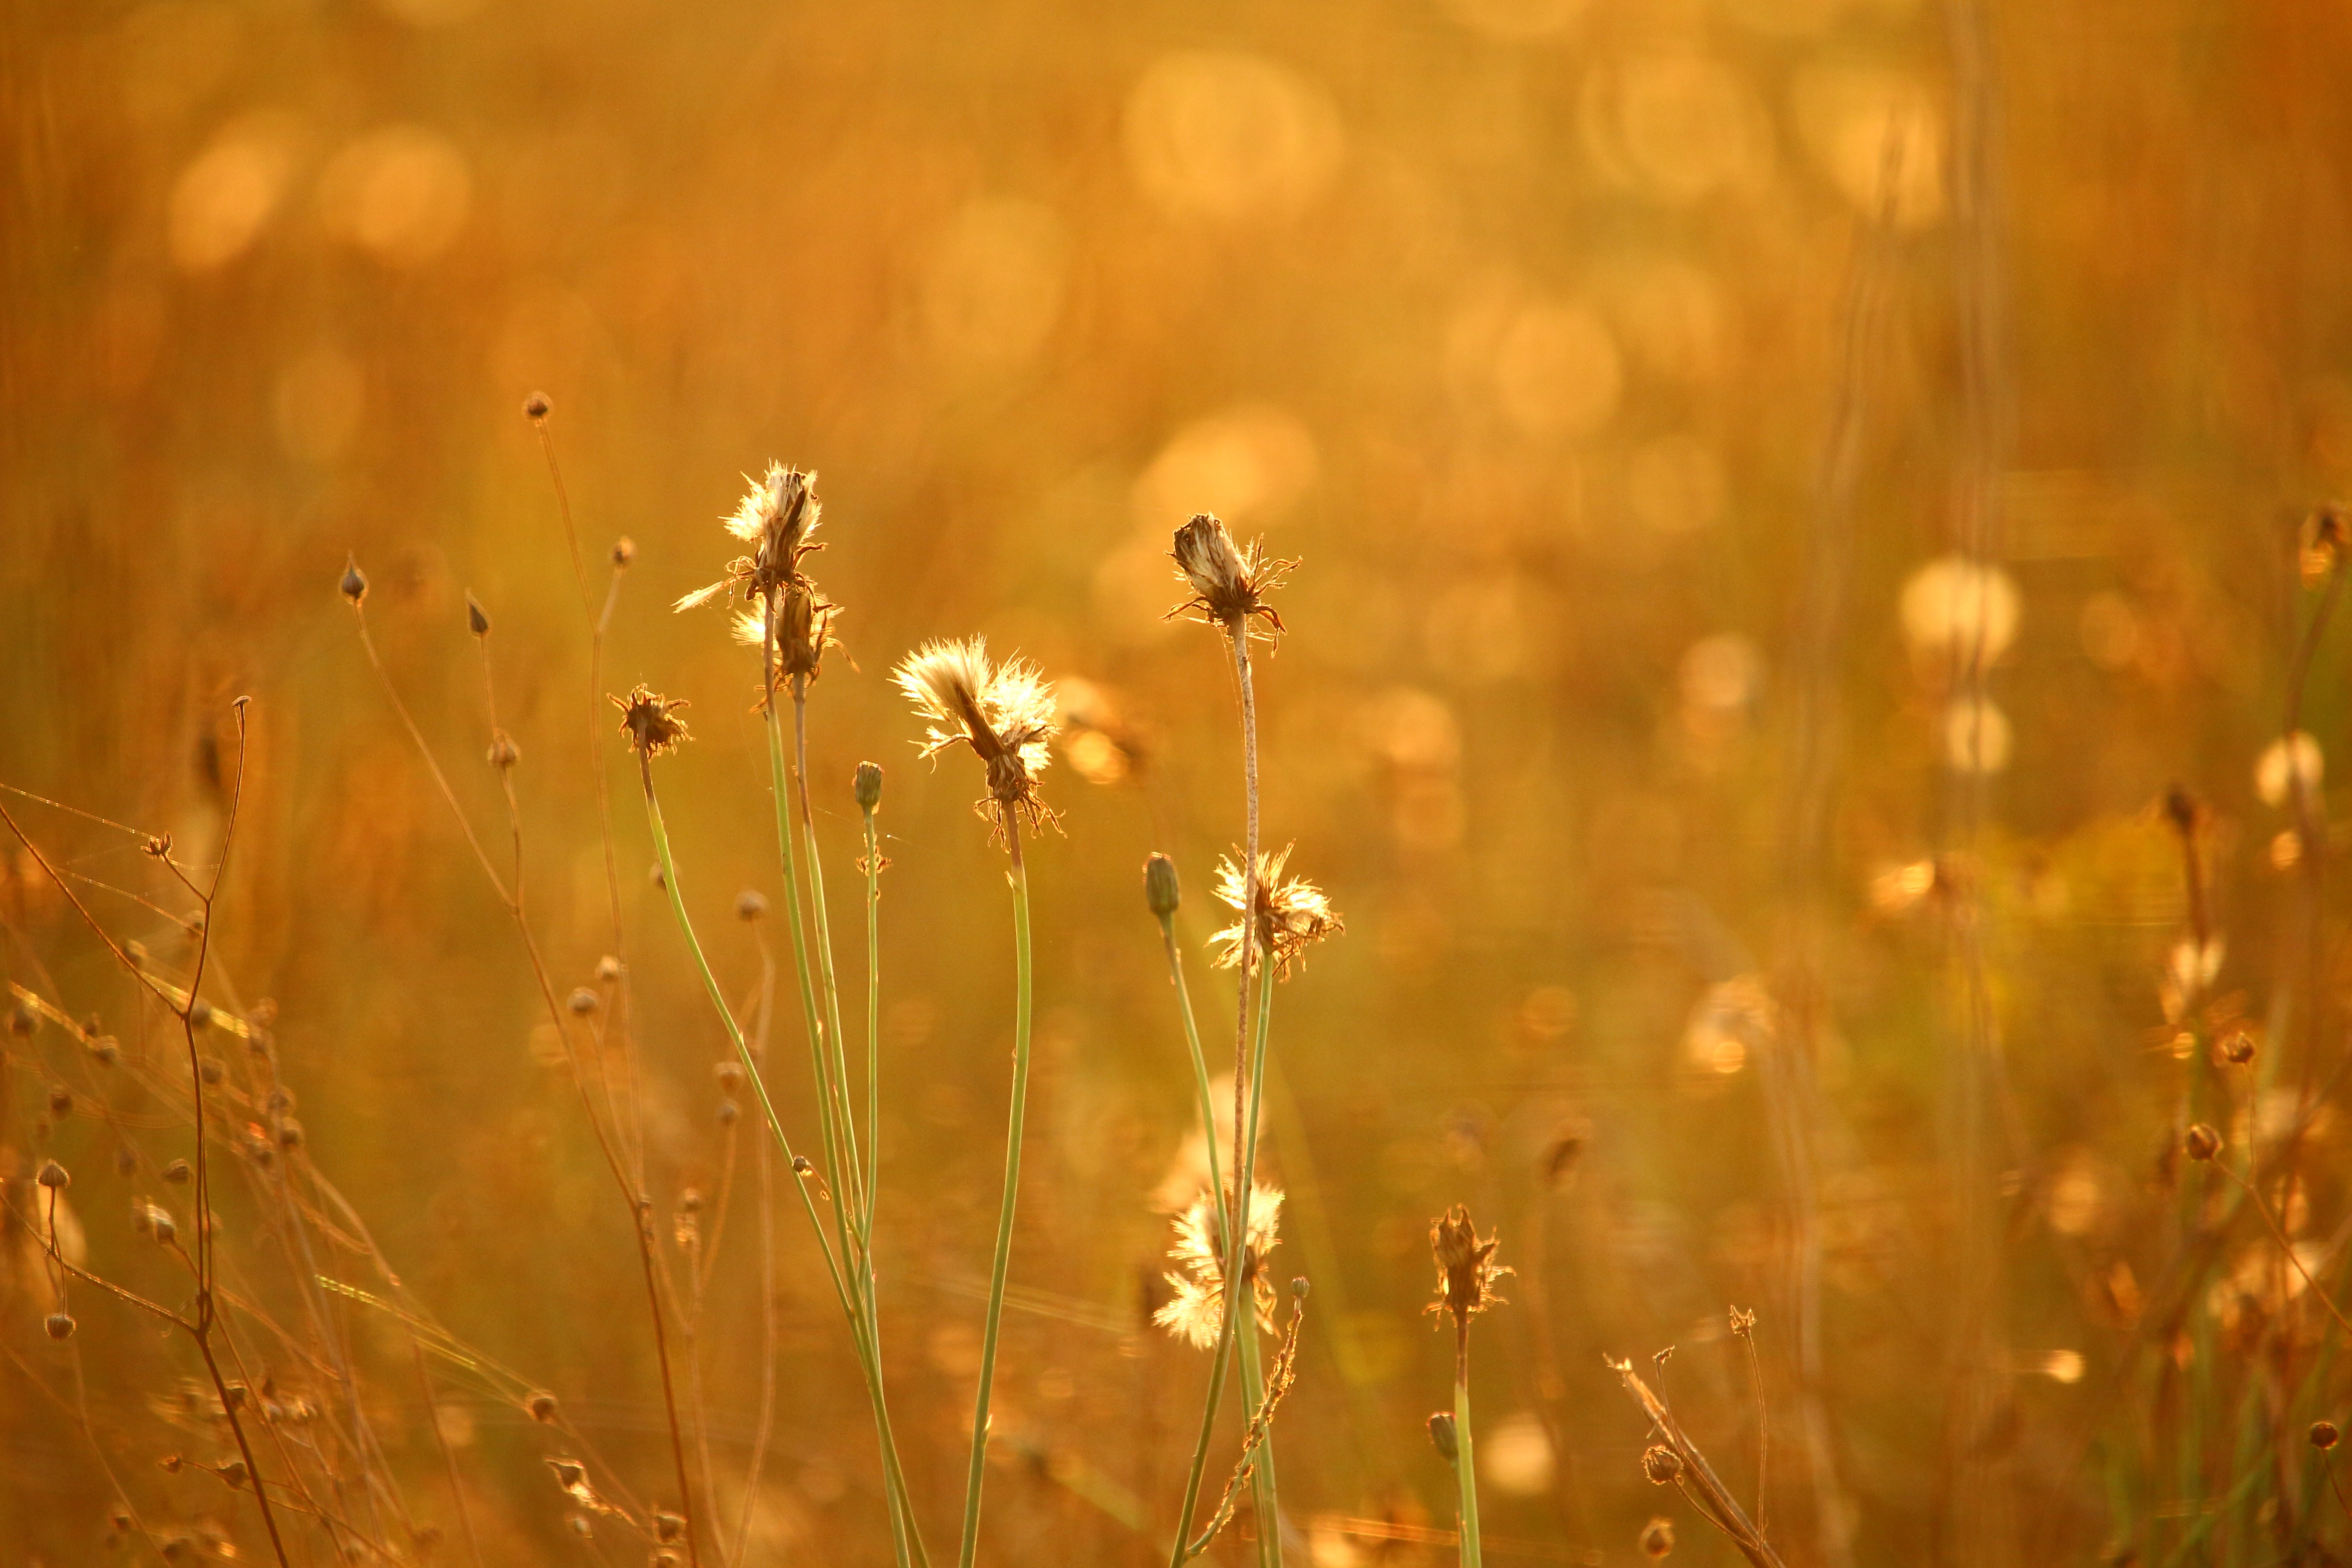
nature, grass, dew, plant, field, meadow, sunlight, morning, flower, reflection, autumn, wild flower, autumn mood, moisture, macro photography, grass family